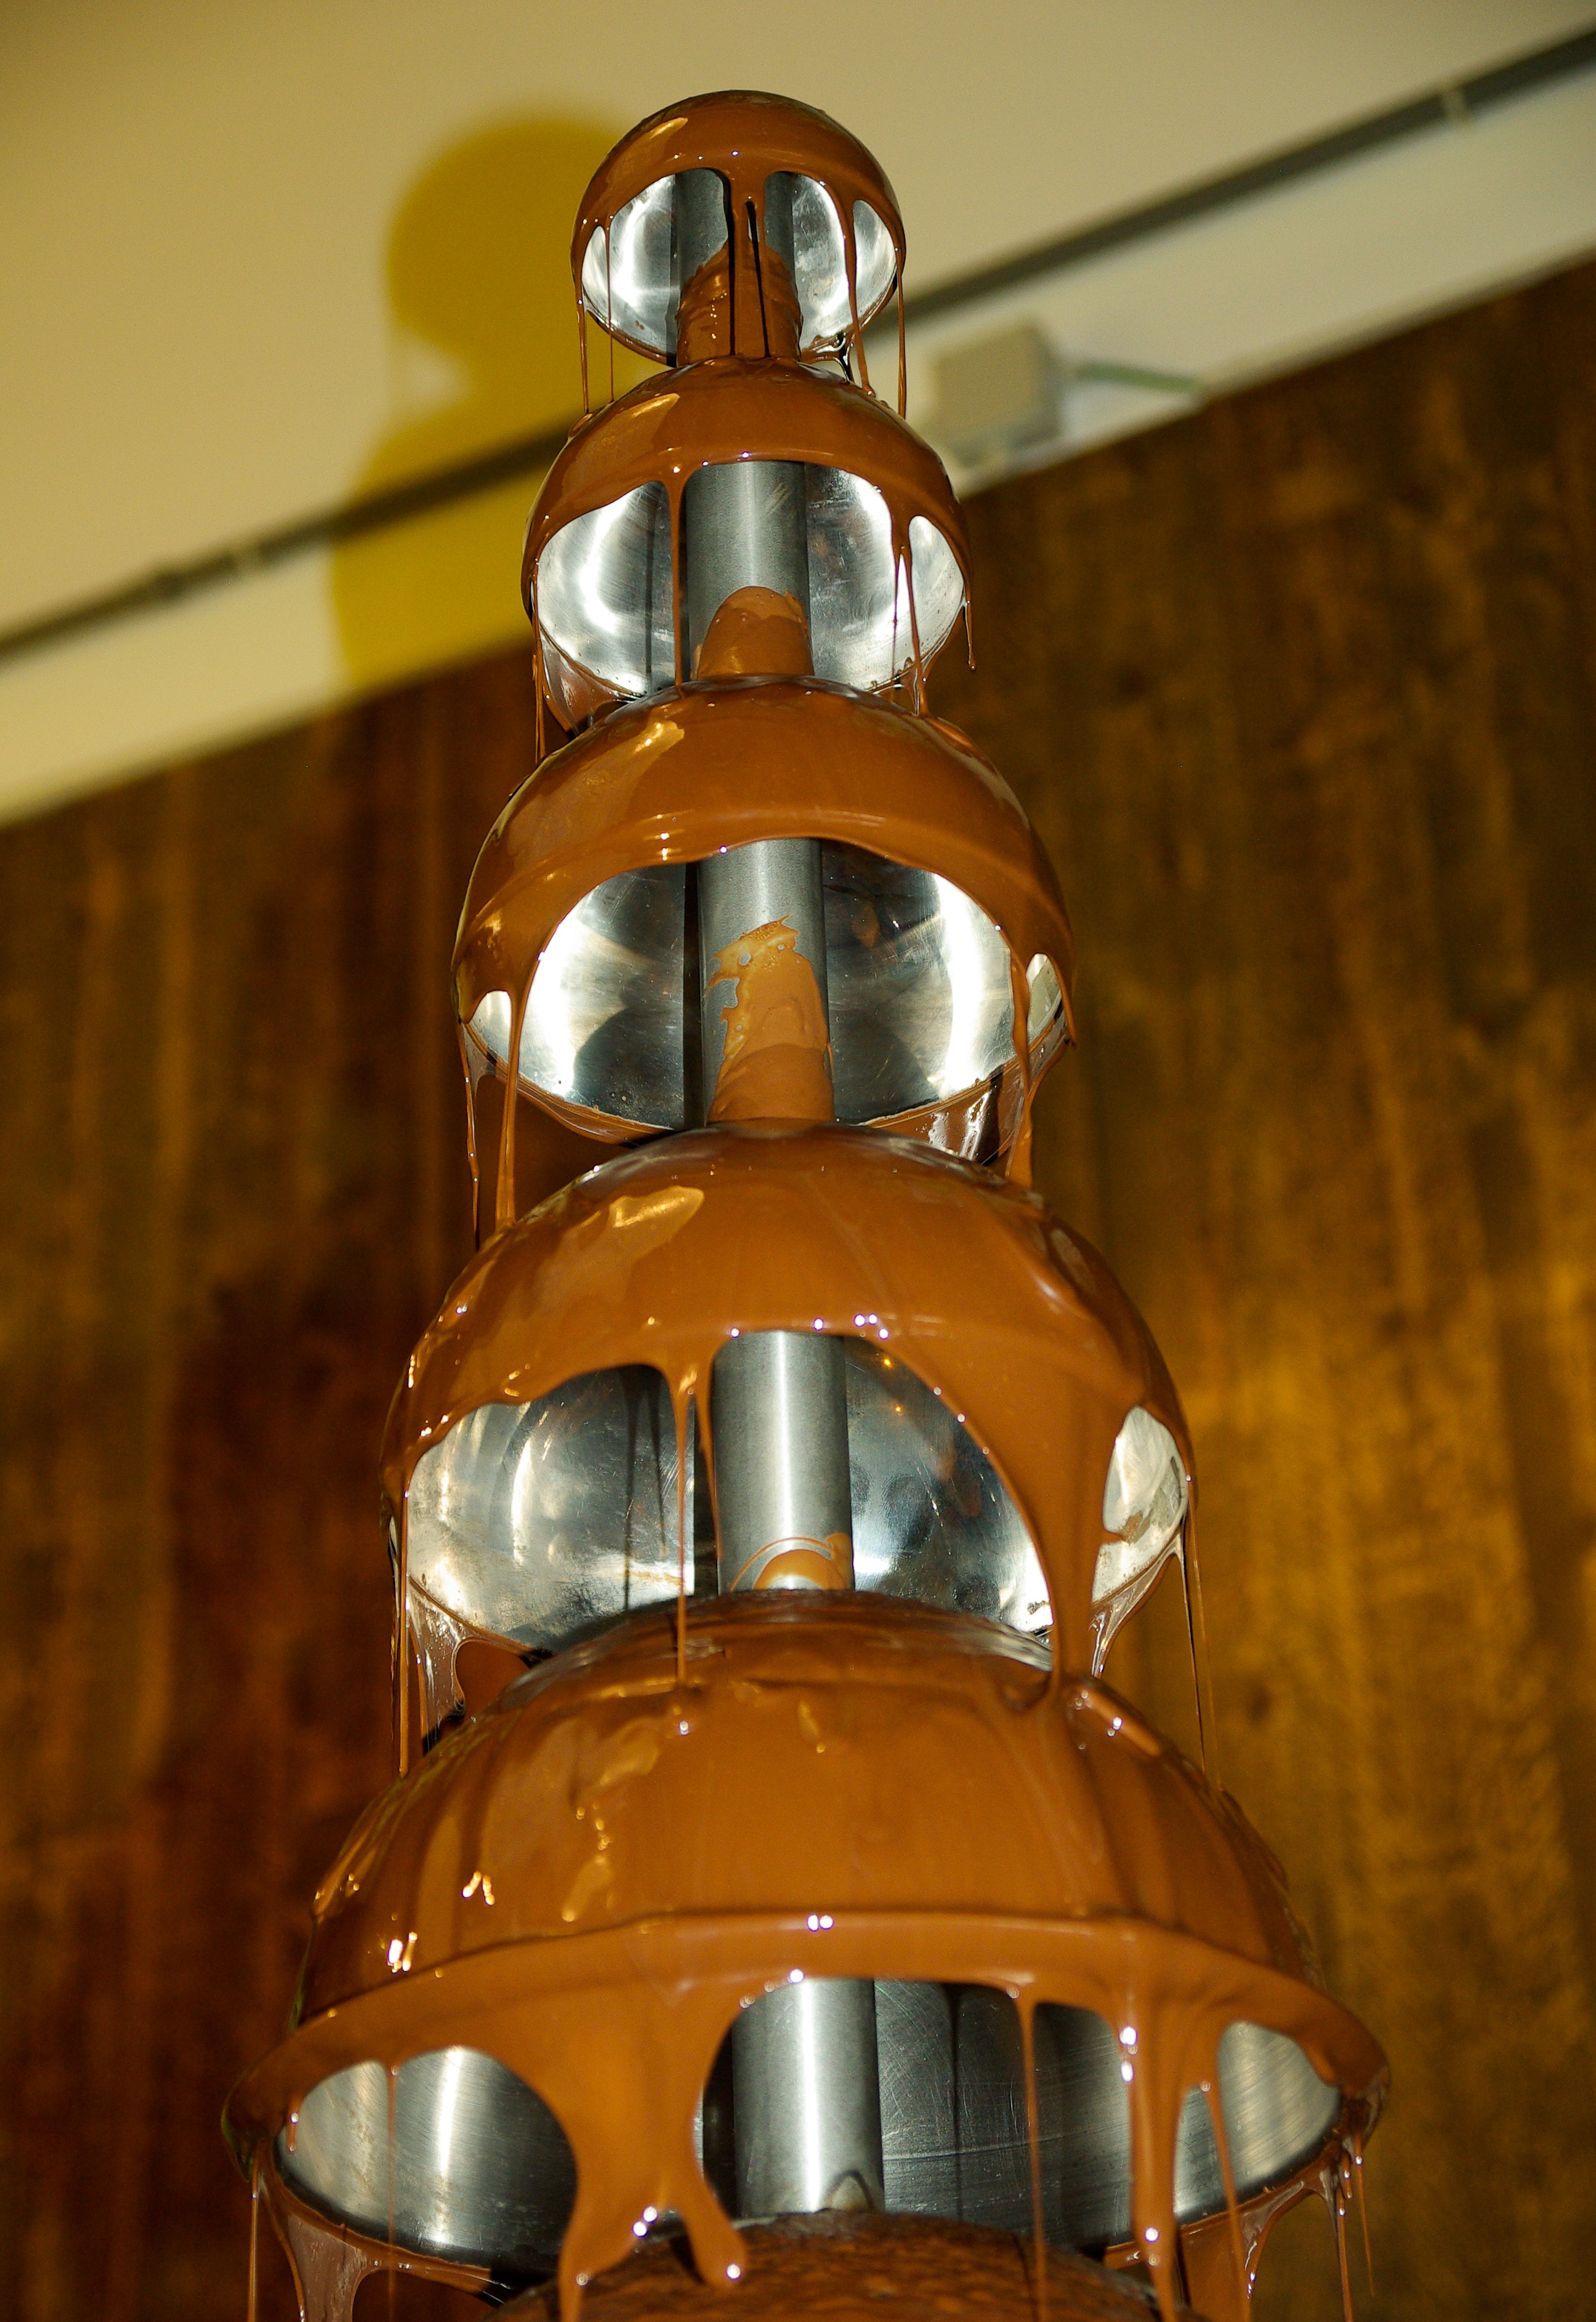
light, chocolate, dessert, lighting, pastry, musical instrument, light fixture, fountain, soft, bowed string instrument